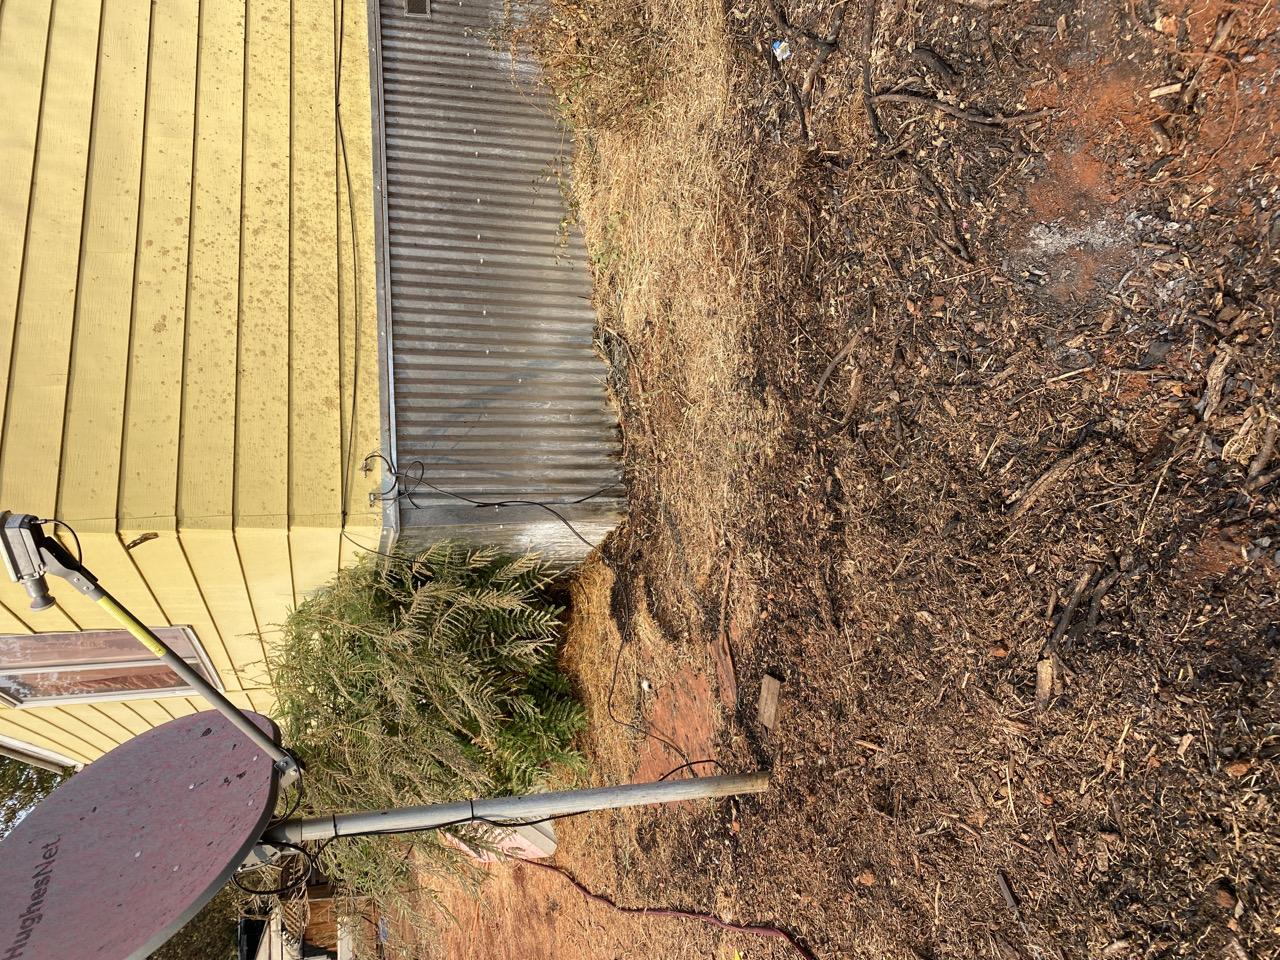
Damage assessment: affected